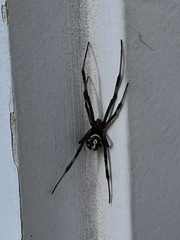
Species: Lactrodectus_hesperus